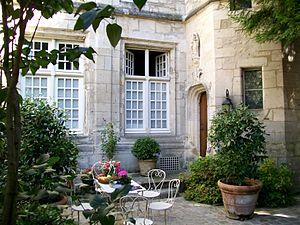
Le «
L'hôtel du Haubergier, également appelé Logis du Haubergier, est un hôtel particulier dans le secteur sauvegardé de Senlis, à l'intérieur de l'enceinte médiévale. Construit au début du XVIᵉ siècle, il a accueilli le musée d'archéologie entre 1927 et 1982, et est redevenu une résidence privée depuis. La maison tient sur les rues Sainte-Geneviève et la rue du Haubergier.